Xena: Warrior Princess

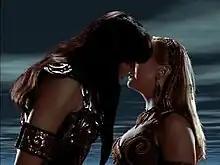
Xena kissing in the episode "The Quest".

"Xena" has enjoyed a particular cult status in the lesbian community. Some of the lesbian fan base see Xena and Gabrielle as a couple and have embraced them as role models and lesbian icons. Xena's popularity was successfully utilized by Subaru when trying to establish a healthy base of lesbian customers: one ad had a car with the license plate "XENA LVR" (Xena lover).